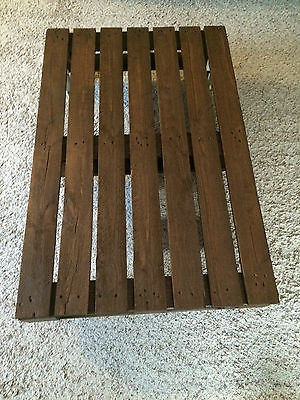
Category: table